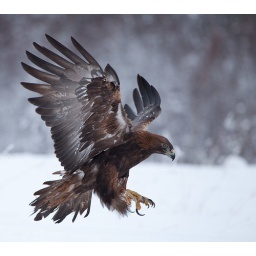
A golden eagle flying in the snowy Cairngorms, February 2009